Ambérac

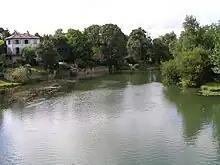
The Charente at Ambérac

The Charente traverses the commune downstream from Mansle and upstream from Angouleme. The village is built on the right bank and downstream of the confluence of the Aume, which flows north of the town. The Aume rises at Bouin, Deux-Sèvres, and passes through Aigre.